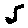
Label: 5